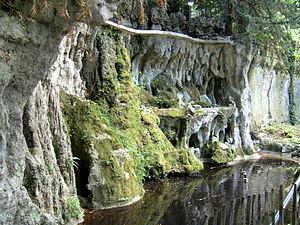
La cascade du parc Micaud à Besançon.
Besançon est riche des nombreuses fontaines et sculptures réparties dans différents quartiers de la ville. Aux sculptures décoratives et commémoratives s'ajoutent les fontaines dont les plus anciennes ont perdu leur rôle social pour devenir ornementales. Des cadrans solaires, fresques et trompe-l'œil décorent aujourd'hui façades et fenêtres.
La ville de Besançon compte de nombreuses fontaines publiques, dont une majorité comporte un intérêt patrimonial et artistique conséquent. Monumentales, plus modestes, ou atypiques, elles se concentrent principalement au cœur et autour de la Boucle et de Battant, correspondant aux quartiers historiques et touristiques. Initialement allouées à la desserte populaire de l'eau avec beaucoup de structures anciennes encore bien conservées aujourd'hui, elles ont évolué à l'époque contemporaine en ayant désormais un caractère presque strictement ornemental. Si la plupart ont été distinguées par le ministère de la Culture en étant classées et que d'autres sont devenues des symboles emblématiques de la Cité à l'instar de la fontaine place de la Révolution ou plus ludiques comme celle de la promenade Chamars, toutes forment une partie majeure de la richesse architecturale et de l'identité locale. Ainsi les fontaines, par leur multitude et leur beauté additionné à la topographie, ont donné à la capitale comtoise son surnom de petite Rome.